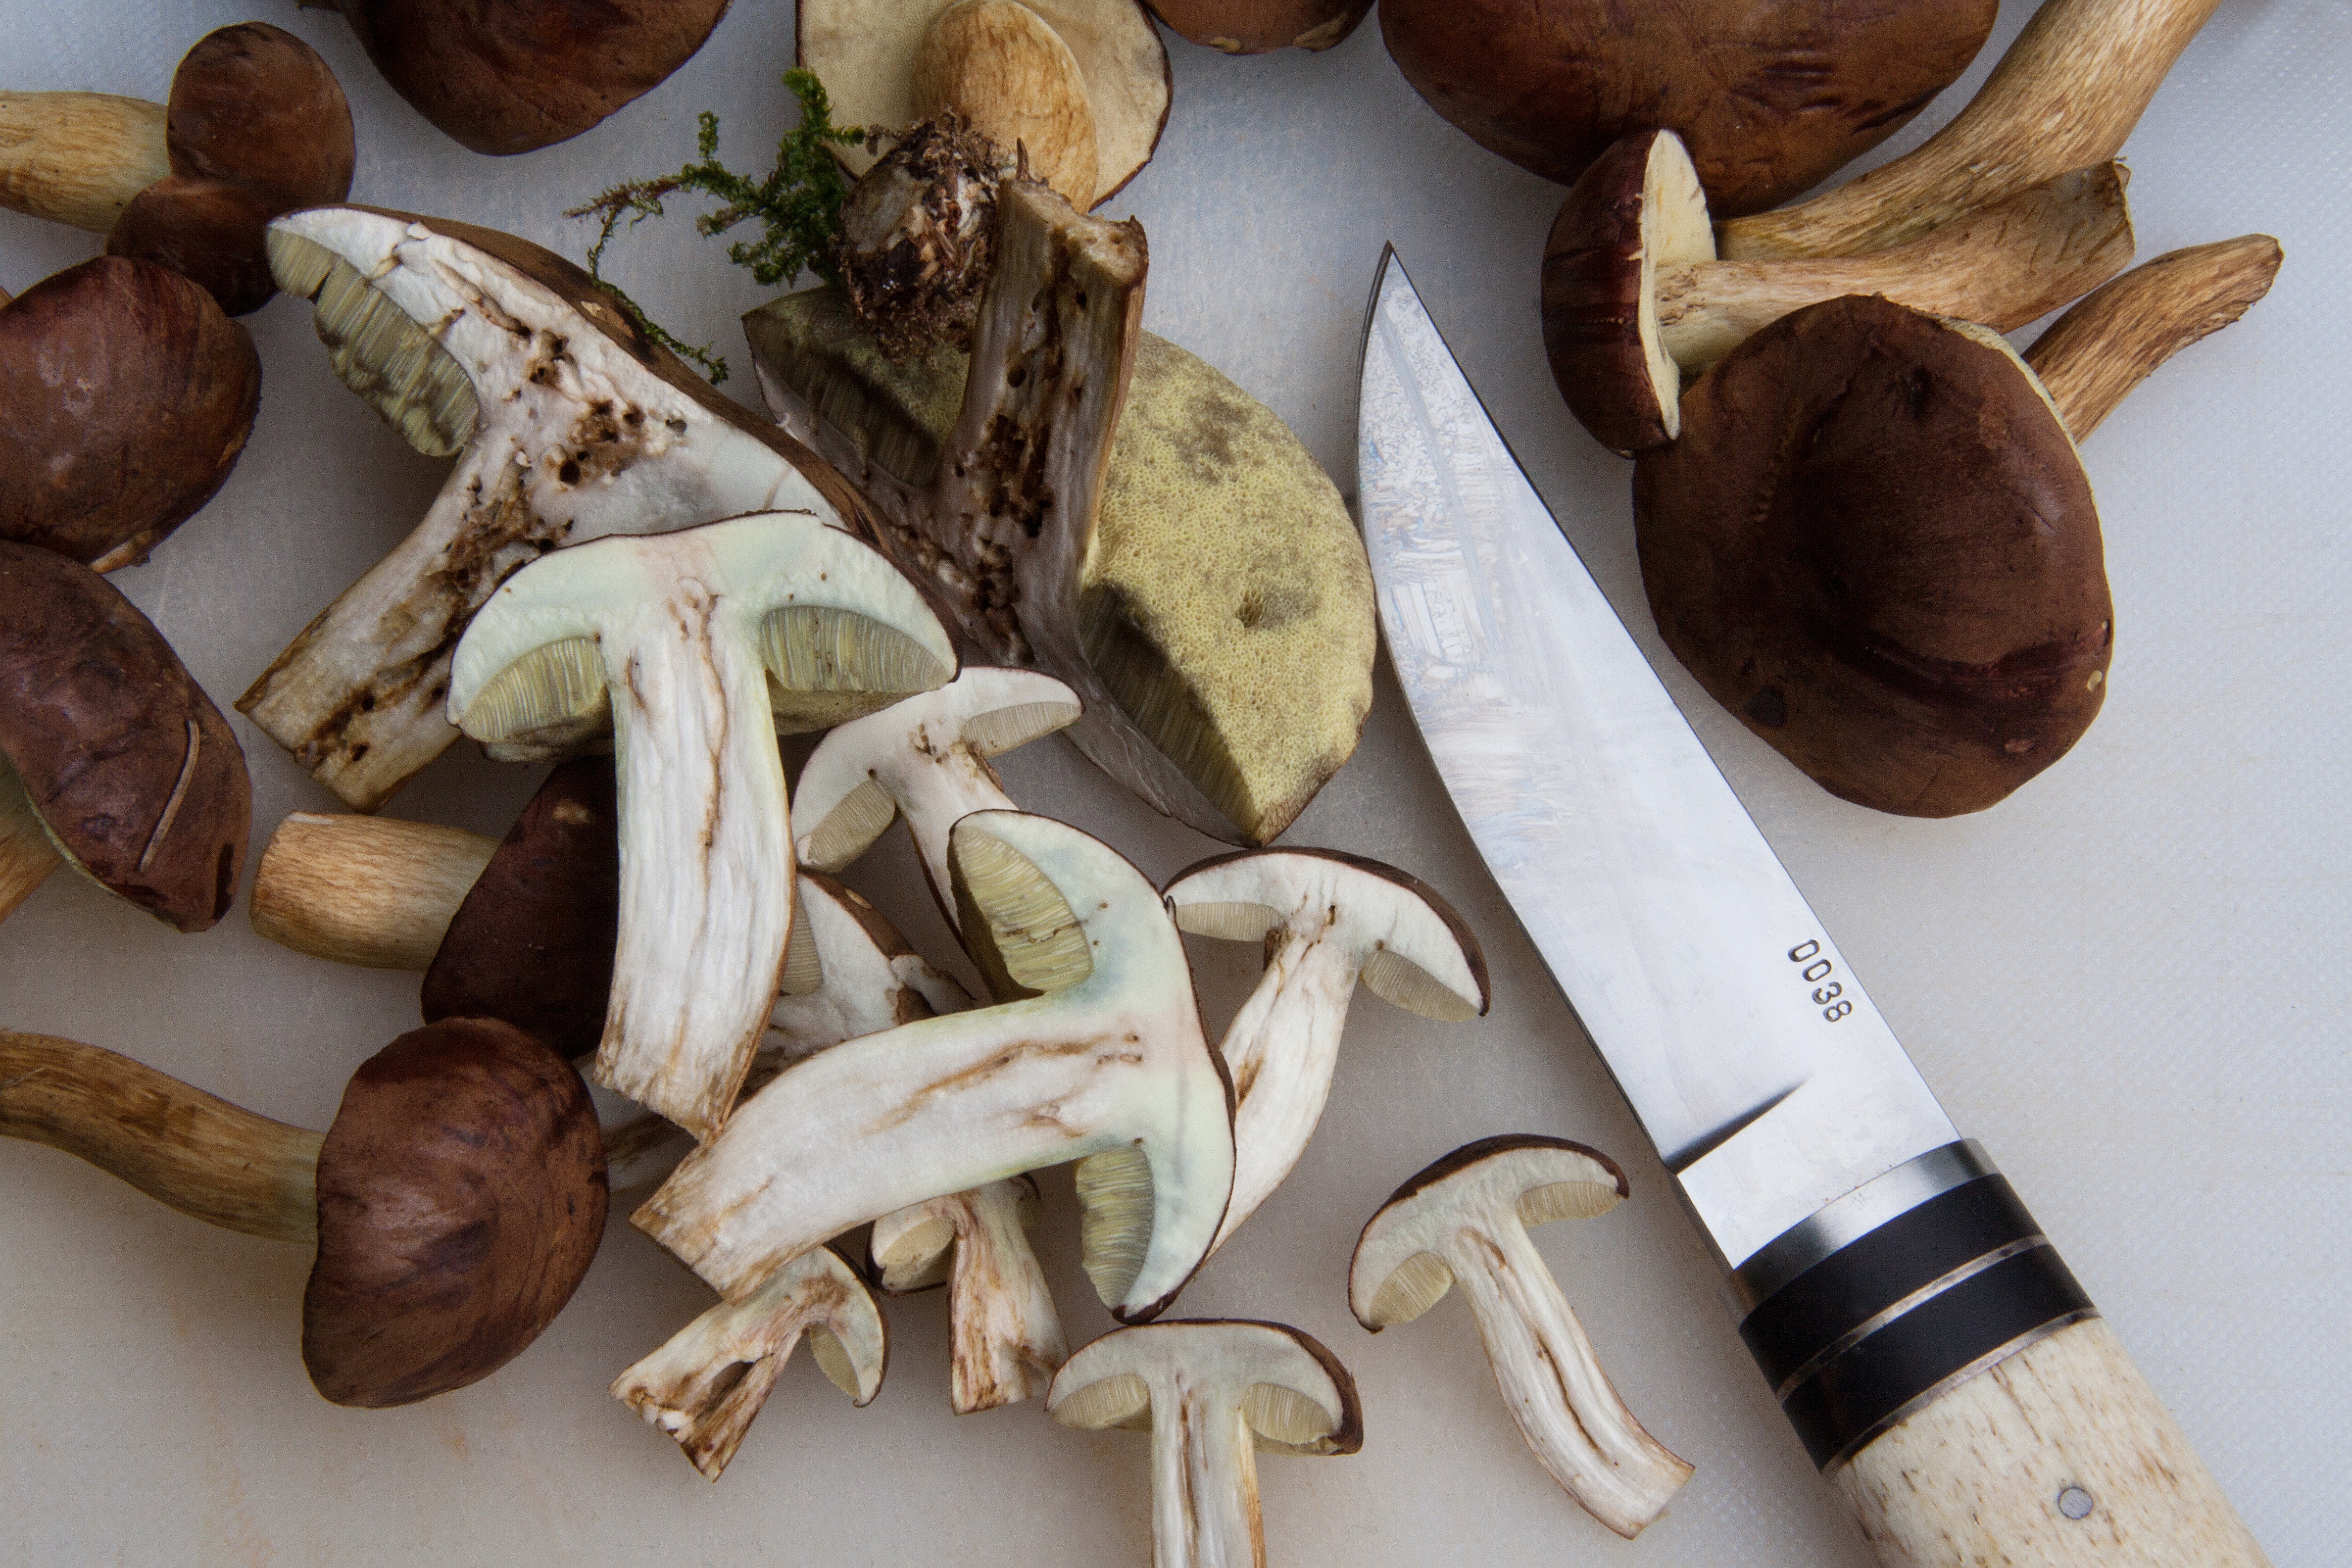
gathering, wood, food, produce, vegetable, brown, clean, mushroom, preparation, knife, cut, popular, flowering plant, cut in half, land plant, boletus badius, blue mushroom, called brown cap, worm eaten, chestnut brown hat, mushroom dish